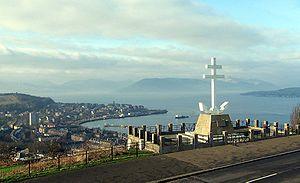
Les Forces navales françaises libres sont les forces de marine militaire de la France libre durant la Seconde Guerre mondiale.
Georges Louis Nicolas Blaison, né à Lapalisse le 30 juillet 1906 et mort pour la France dans le Golfe du Mexique dans la nuit du 18 au 19 février 1942), est un officier de marine français.
La France libre est le régime de résistance extérieure fondé à Londres par le général de Gaulle à la suite de son appel du 18 juin 1940. La veille, le lundi 17 juin, face à la progression allemande, Philippe Pétain, chef du gouvernement de la IIIᵉ République avait appelé l’armée française à cesser les combats pendant les négociations de l'armistice avec les Allemands, qui les signèrent cinq jours plus tard, le samedi 22 juin.